Traditions of Texas A&M University

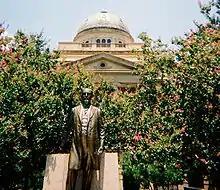
Silver Taps is held in front of this statue of Sul Ross. Buglers are stationed at the top of the Academic Building, in the background.

Students who die while enrolled at Texas A&M are also honored at Silver Taps, a ceremony held, when necessary, on the first Tuesday of the month. This tradition began as a memorial for former Texas A&M president Lawrence Sullivan Ross. In the modern incarnation, on the morning of Silver Taps, a small card with the deceased student's name, class, major, and birthdate is placed as a notice at the base of the flagpole in Academic Plaza. A write-up of the student's life and who they were, typically with quotes from their friends and family, appears in that week's print edition of "The Battalion." At 10:15 p.m., all lights on campus are extinguished, and Albritton Tower begins to chime hymns. When the music begins, students gather in silence in front of the statue of Lawrence Sullivan Ross at Academic Plaza. At 10:30 pm, the Ross Volunteers march into the plaza and fire a 3-volley salute. Buglers stationed at the top of the Academic Building then play a special rendition of "Taps", known as "Silver Taps". The song is played three times; once to the north, once to the south, and once to the west. It is never played to the east, "because the sun will never rise on that Aggie again." Once the buglers have finished their tribute, the crowd disperses. Generally, students remain silent until reaching their homes.